Byzantine Empire under the Palaiologos dynasty

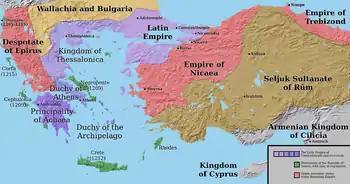
After 1204, the Byzantine Empire was partitioned into various successor states, with the Latin Empire in control of Constantinople

Following the Fourth Crusade, the Byzantine Empire had fractured into the Greek successor-states of Nicaea, Epirus, and Trebizond, with a multitude of Frankish and Latin possessions occupying the remainder, nominally subject to the Latin Emperors at Constantinople. In addition, the disintegration of the Byzantine Empire allowed the Bulgarians, the Serbs, and the various Turcoman emirates of Anatolia to make gains. Although Epirus was initially the strongest of the three Greek states, the Nicaeans succeeded in taking back the city of Constantinople from the Latin Empire.